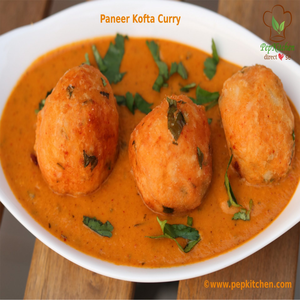
Dish: kofta